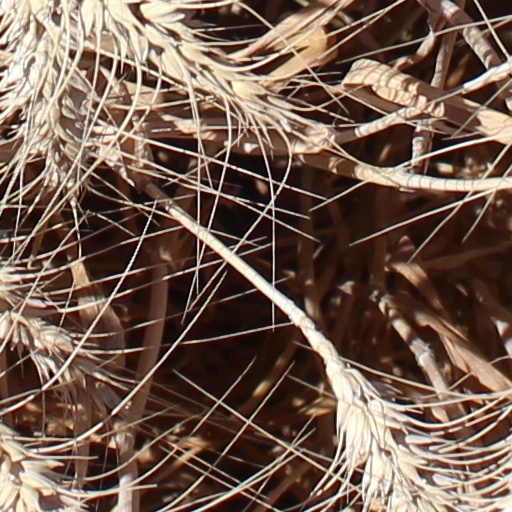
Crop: wheat